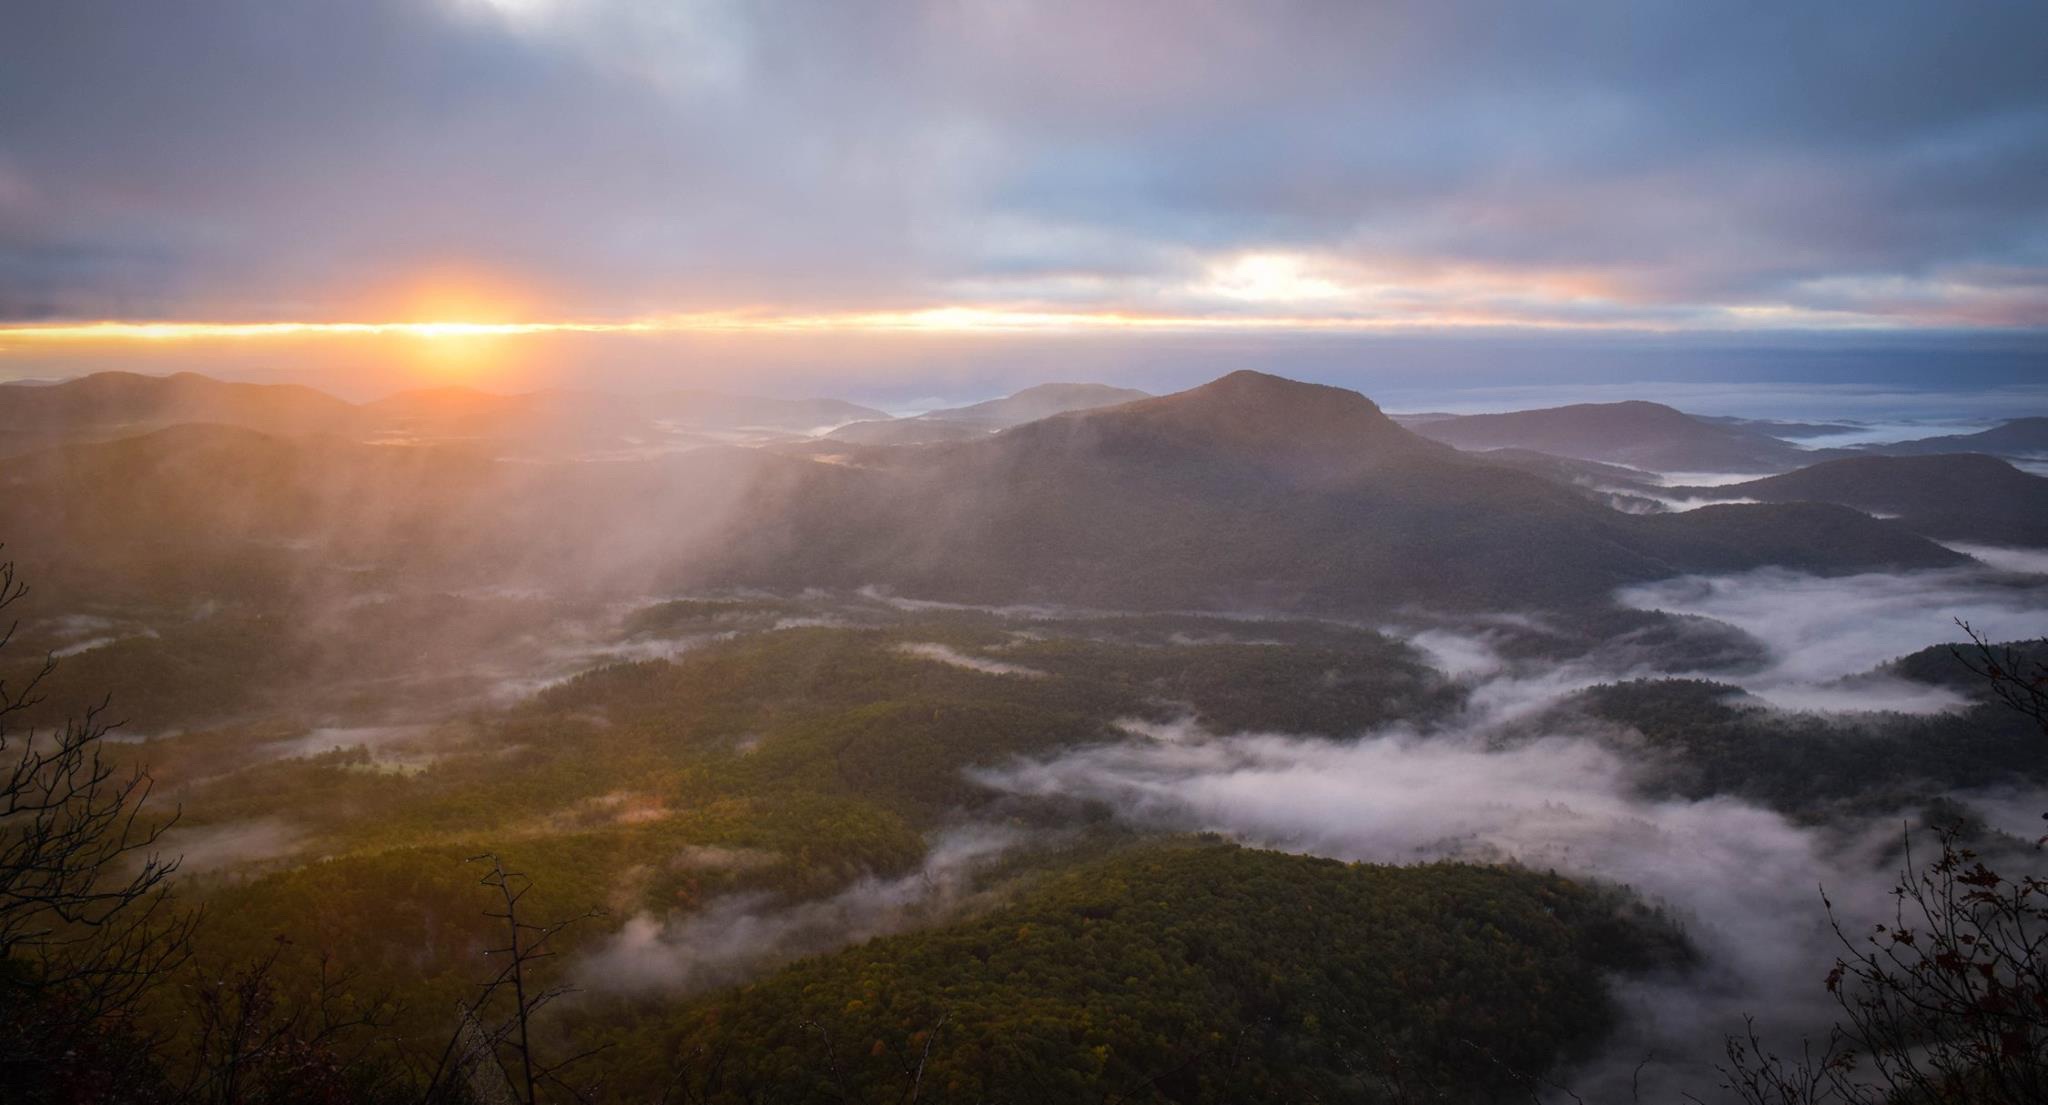
landscape, sea, coast, horizon, mountain, cloud, fog, sunrise, sunset, mist, sunlight, morning, dawn, atmosphere, mountain range, dusk, evening, weather, plateau, loch, atmospheric phenomenon